Dolní Líštná

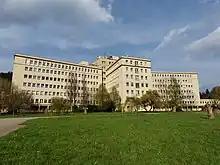
Hospital

After Revolutions of 1848 in the Austrian Empire a modern municipal division was introduced in the re-established Austrian Silesia. The village as a municipality was subscribed to the political and legal district of Cieszyn.